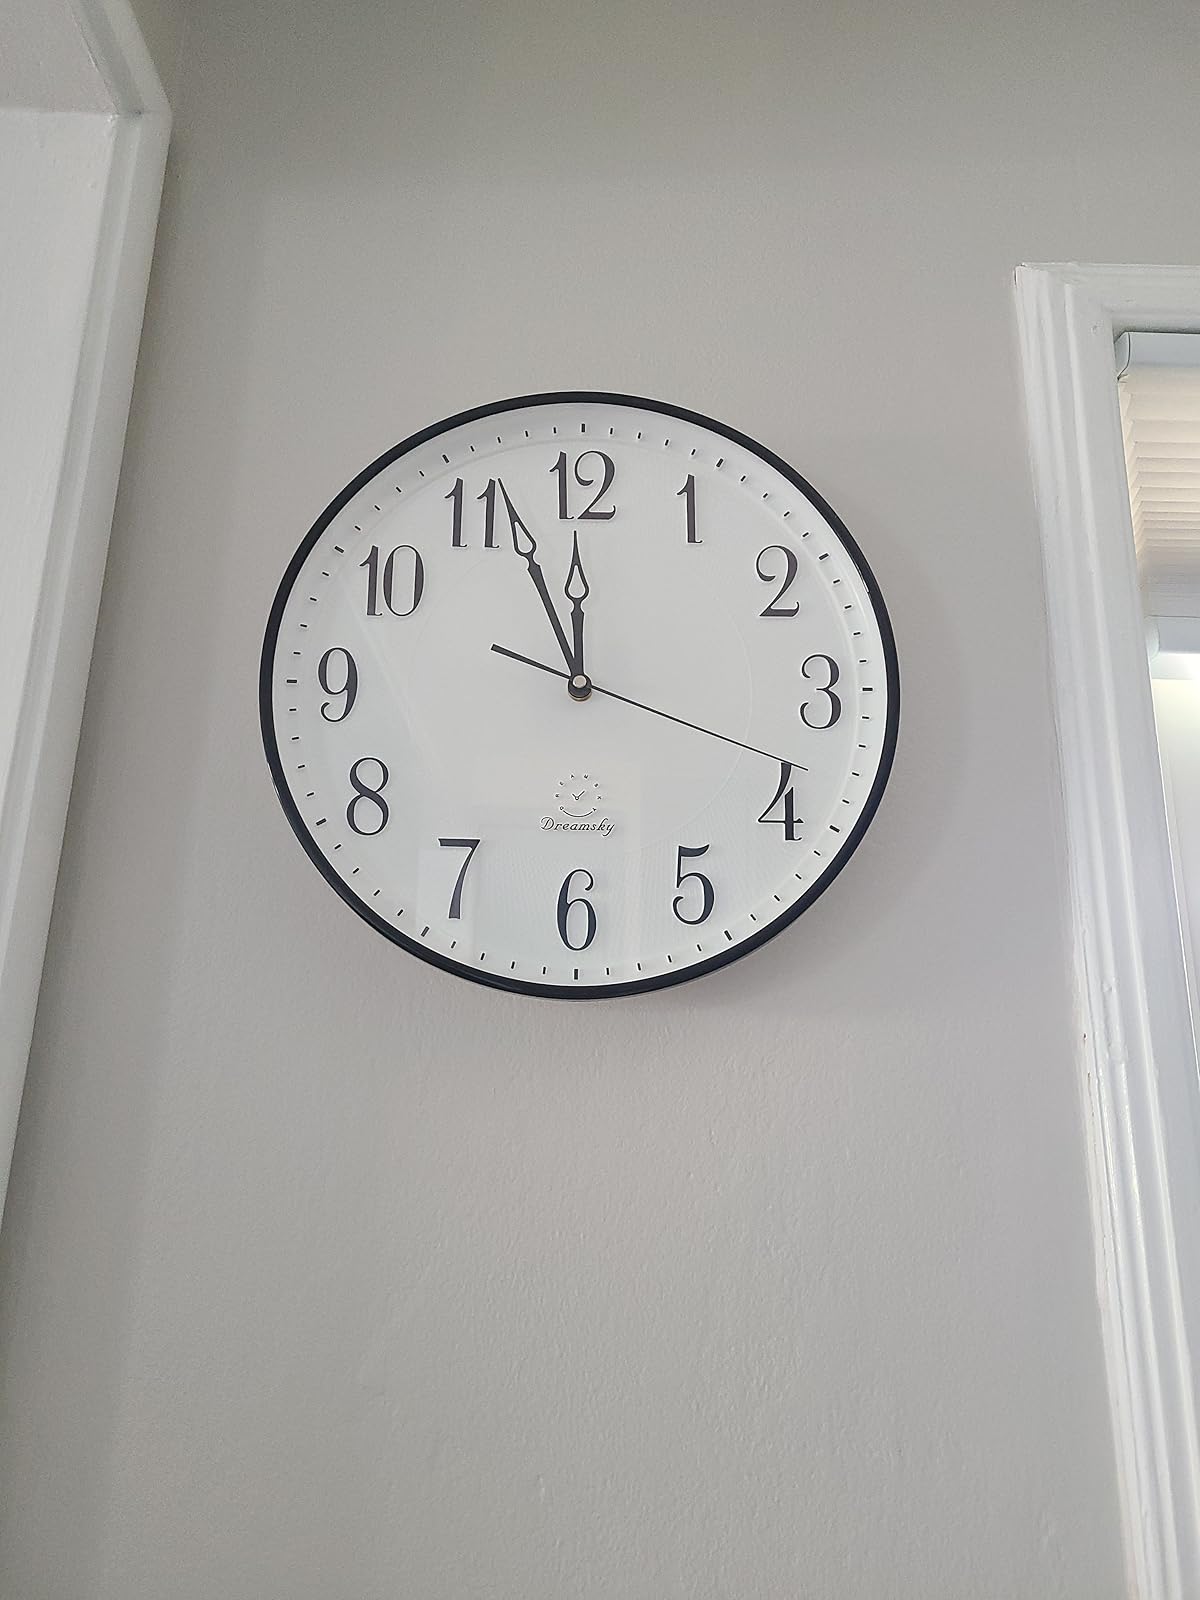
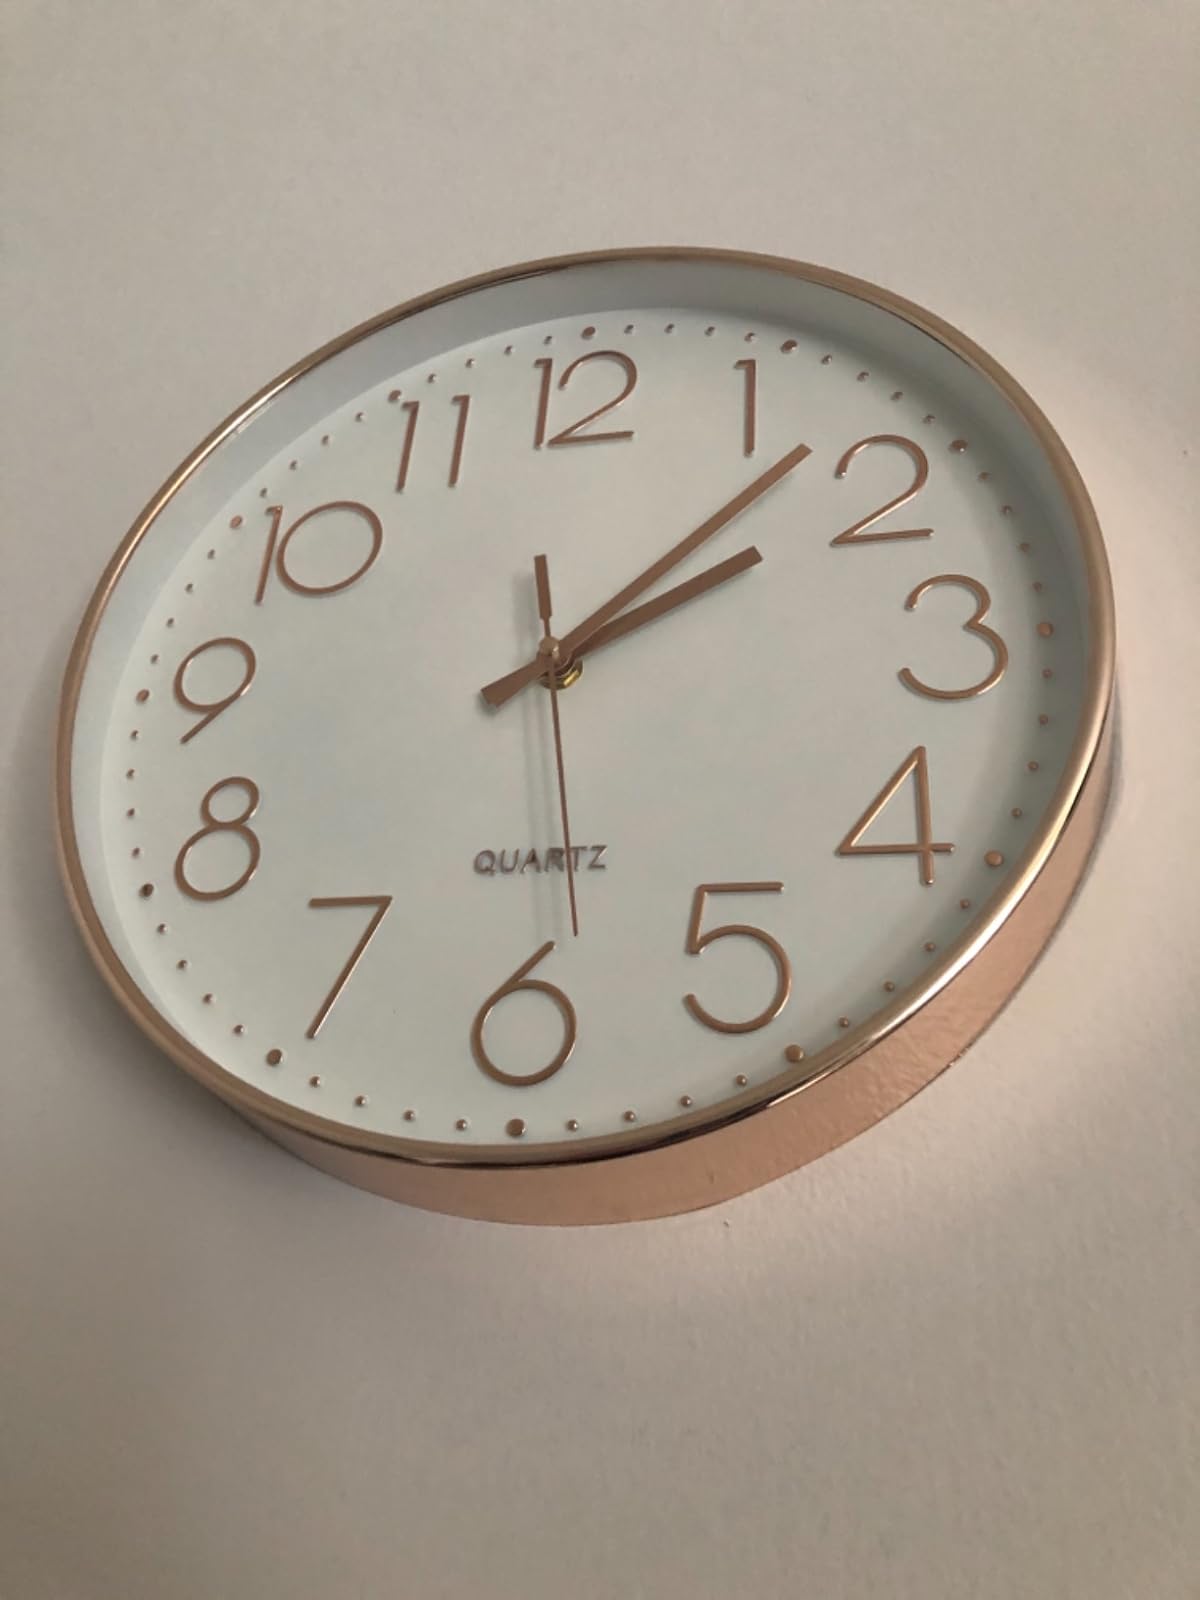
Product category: clock
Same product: no